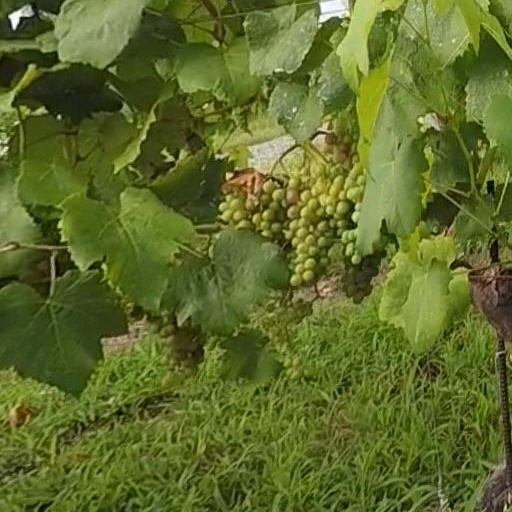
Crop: grape